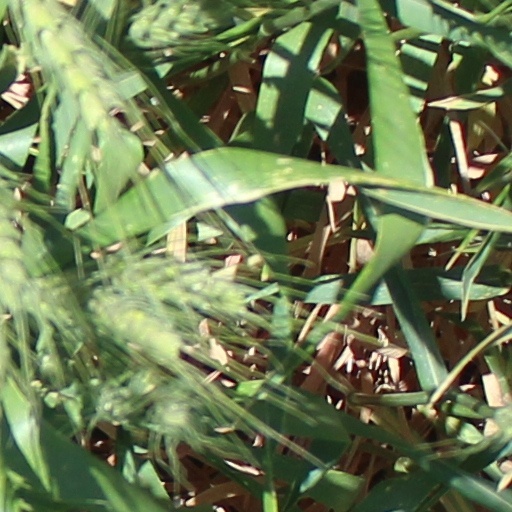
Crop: wheat